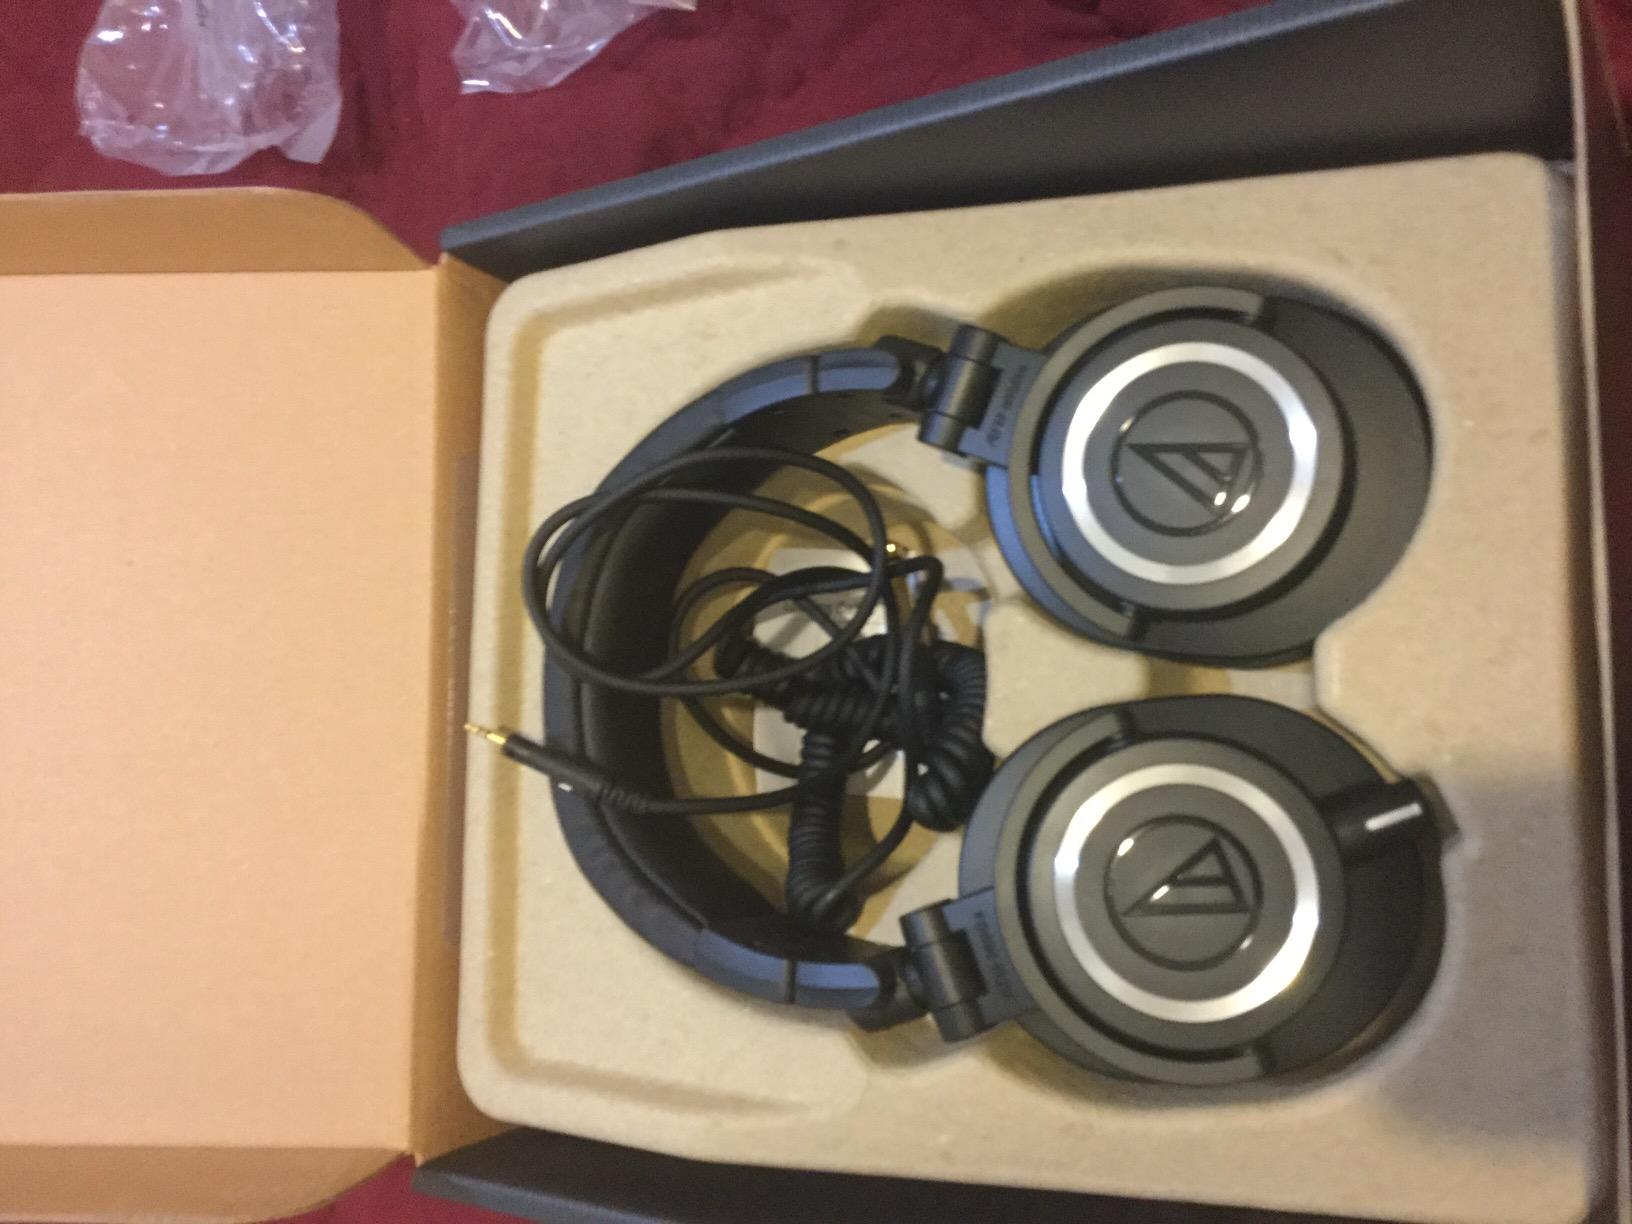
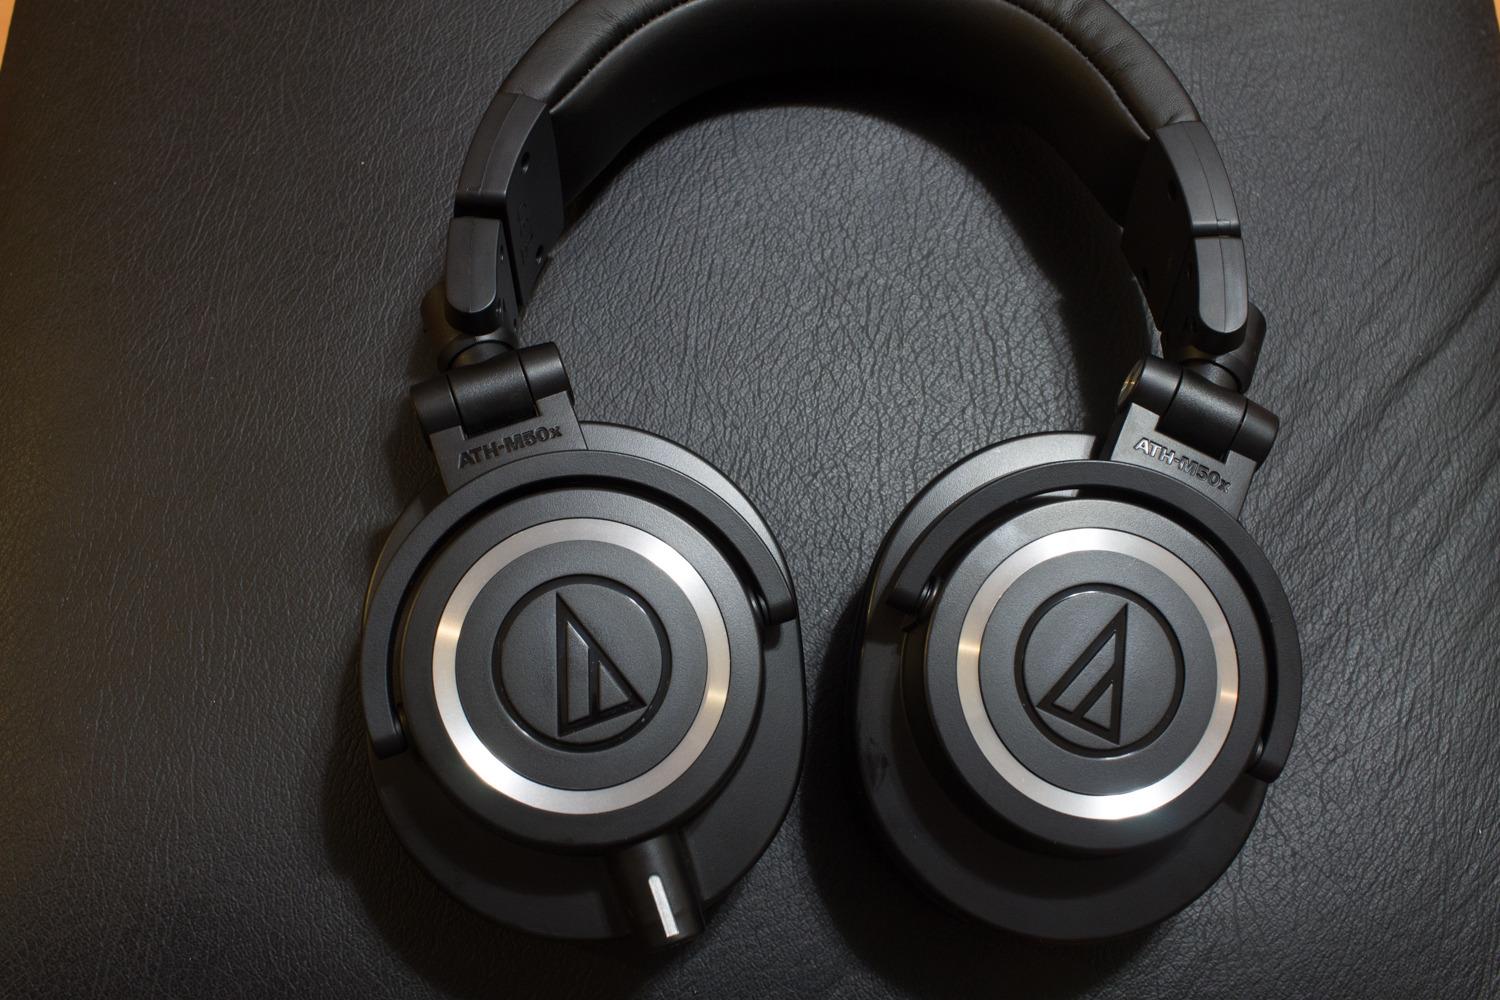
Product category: headphones
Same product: yes